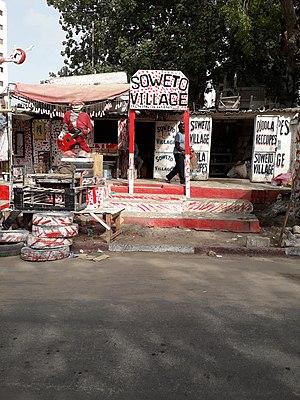
La devanture de l'atelier Soweto Village peinte aux couleurs de l'ASC Niayes Thioker
Soweto Village est un atelier d'artisanat de récupération situé à Niayes Thioker sur le plateau de Dakar au Sénégal. Il se trouve à l'entrée du quartier, rue des Dardanelles, entre le marché Sandaga et le tribunal régional de Dakar. Précurseur dans le genre au Sénégal, l'atelier exporte des travaux de récupération dans le monde entier, principalement vers la France, la Belgique, les Pays-Bas l’Espagne, mais aussi vers l'Australie, les États-Unis, et de nombreux autres pays...